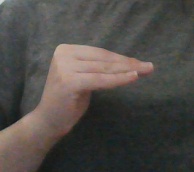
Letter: haa